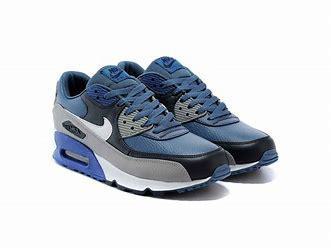
Brand: Nike
Model: Air Max 90 LTR